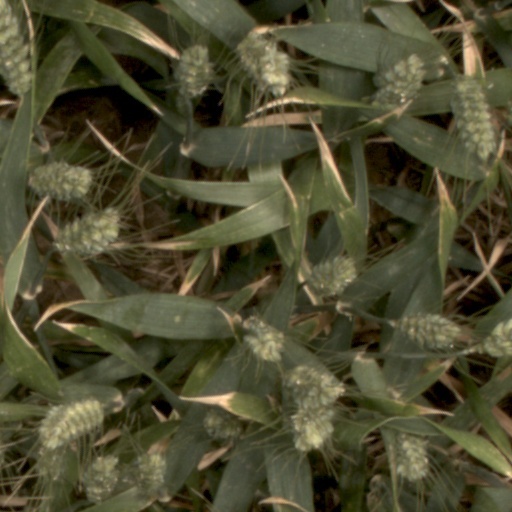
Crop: wheat